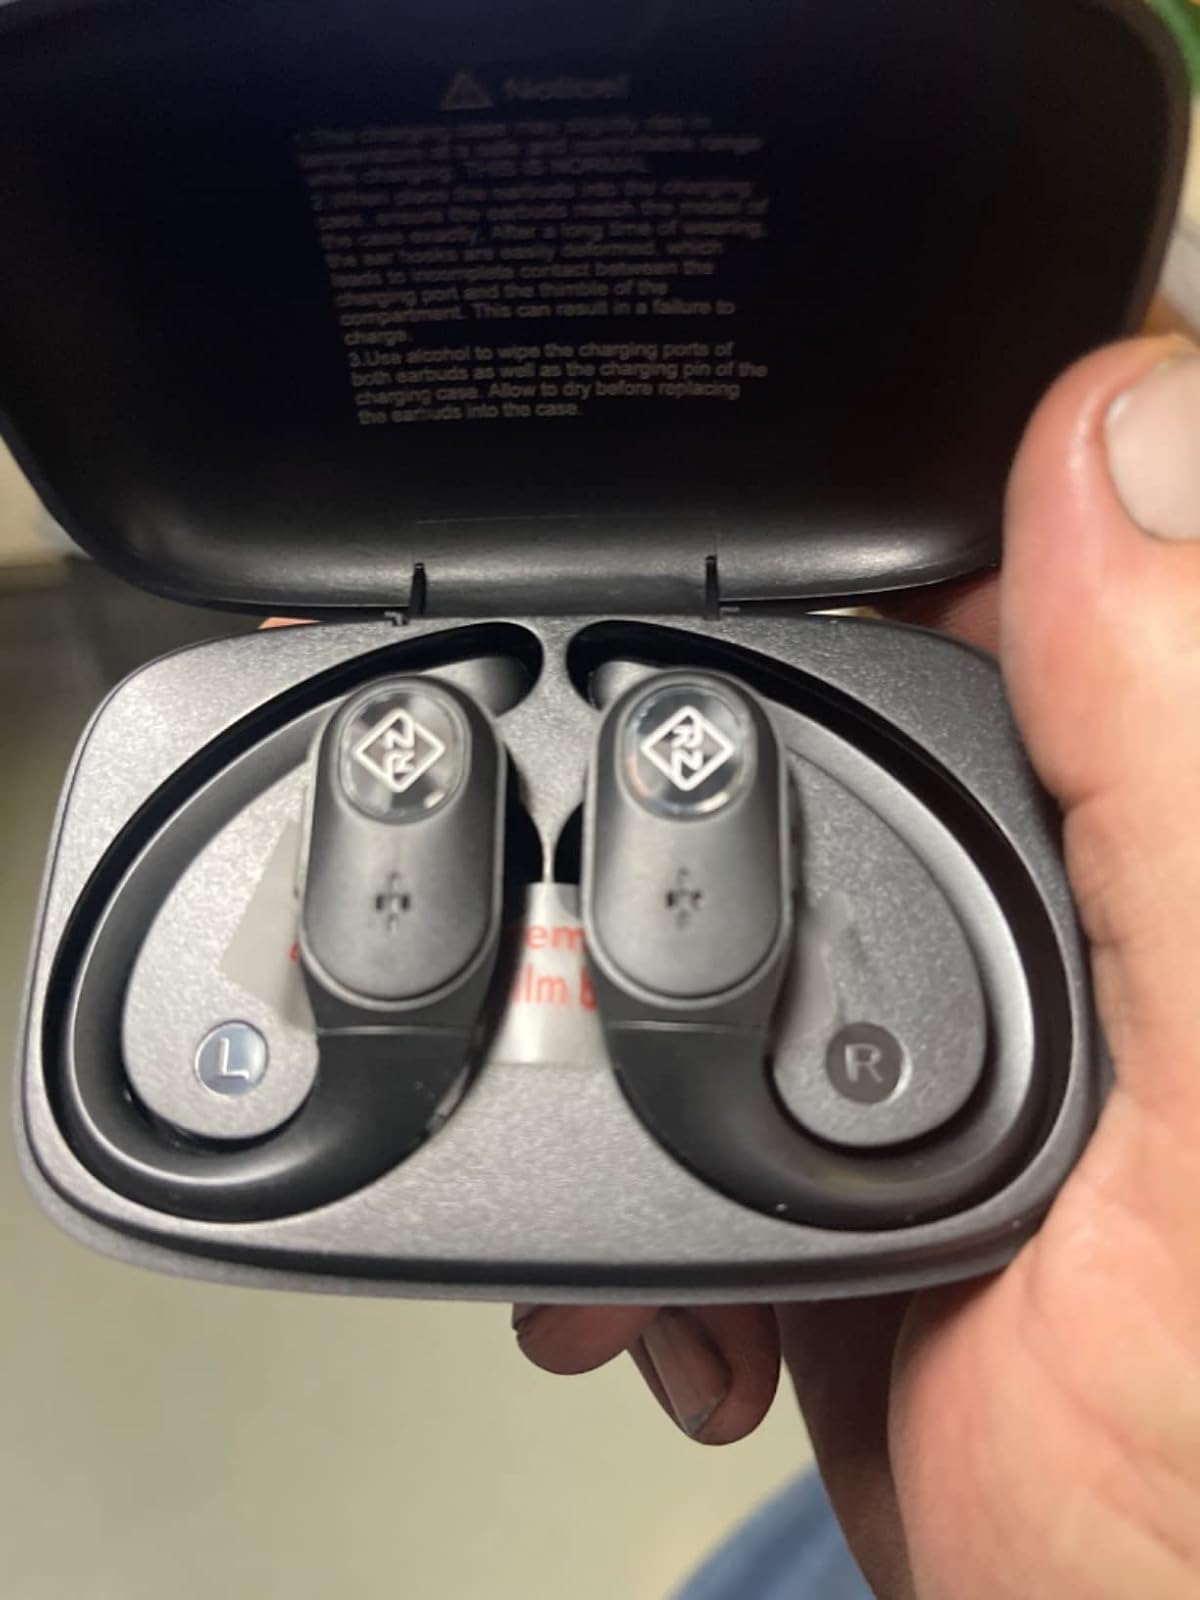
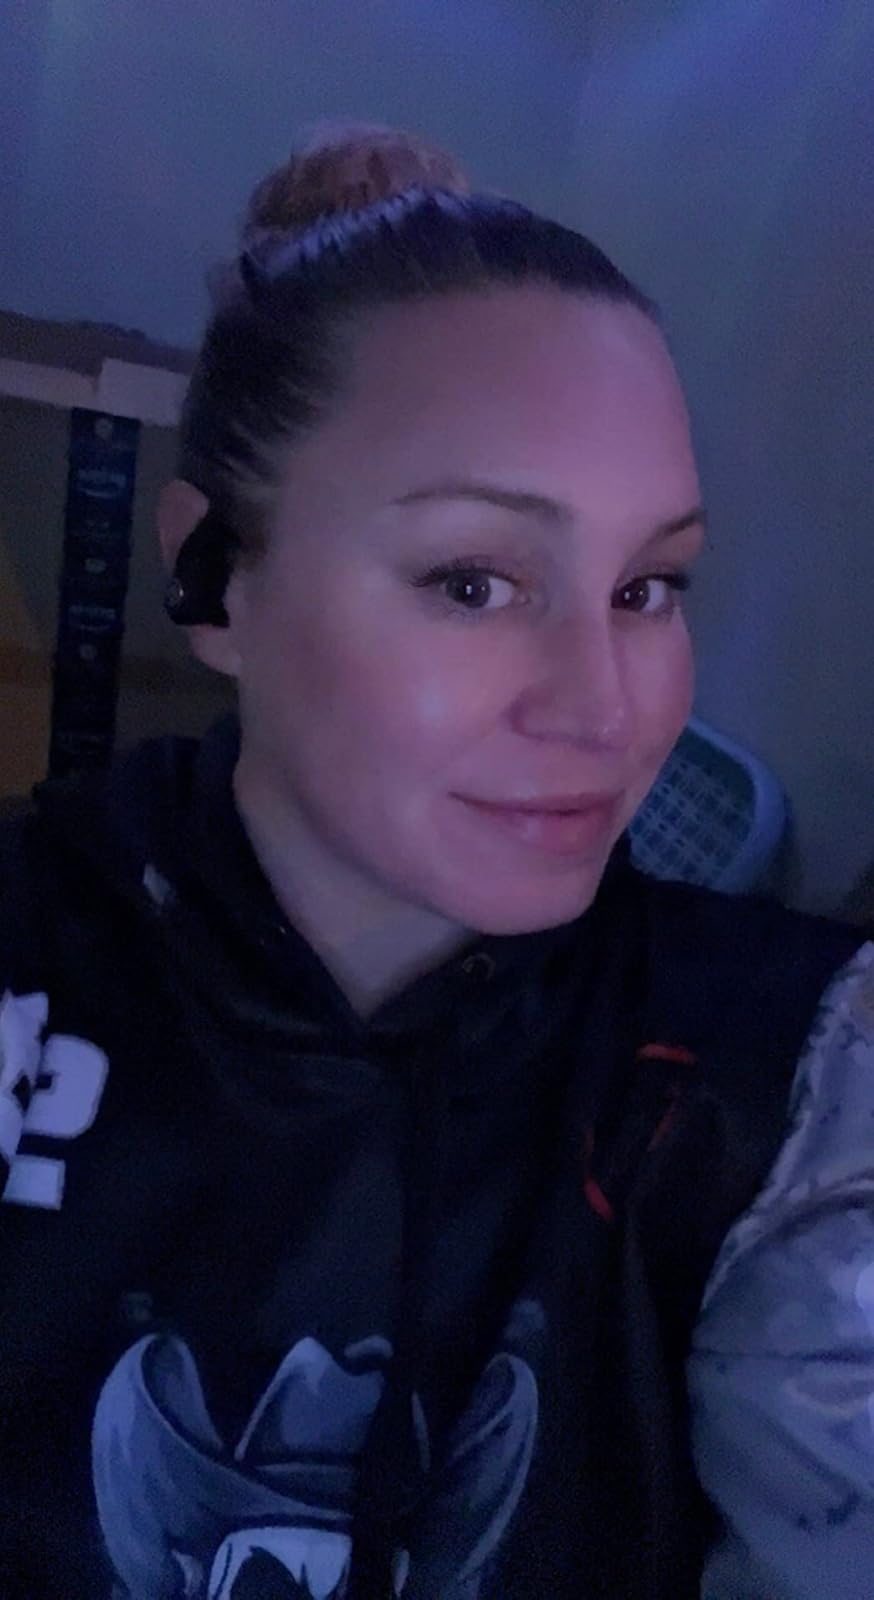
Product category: earbuds
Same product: yes